COVID-19 pandemic in Argentina

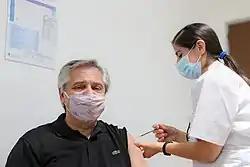
Alberto Fernandez became the first Latin American president to be inoculated, via the Sputnik V vaccine.

On 14 August, it was confirmed that the governor of Jujuy (Gerardo Morales) and the Security Minister from the Province of Buenos Aires (Sergio Berni) tested positive for COVID-19. They both described that were "asymptomatic" and also "complying with isolation and all medical recommendations".